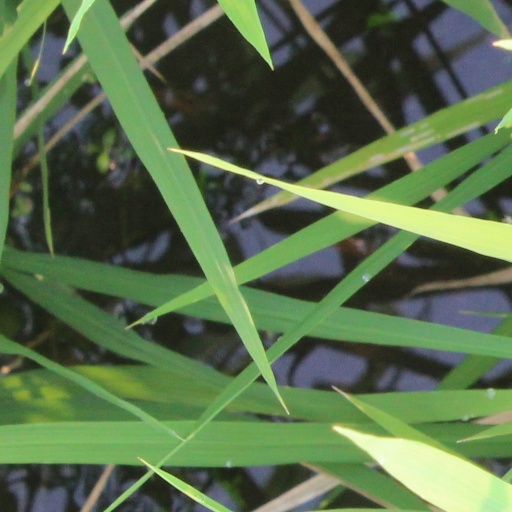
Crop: rice